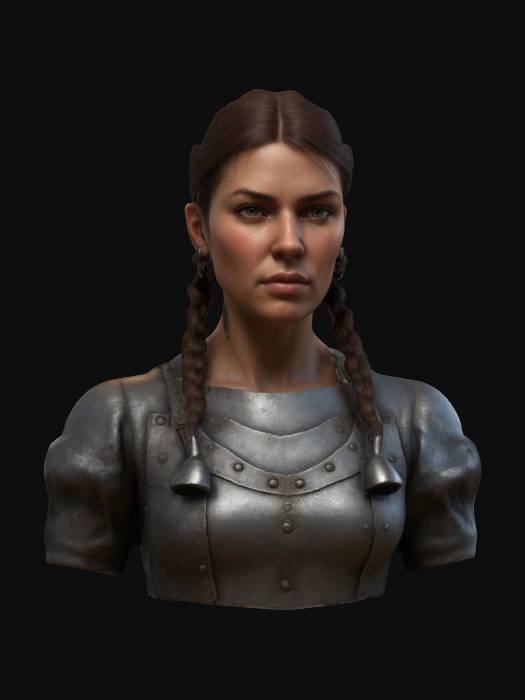
미적 점수 (1~10점): 9